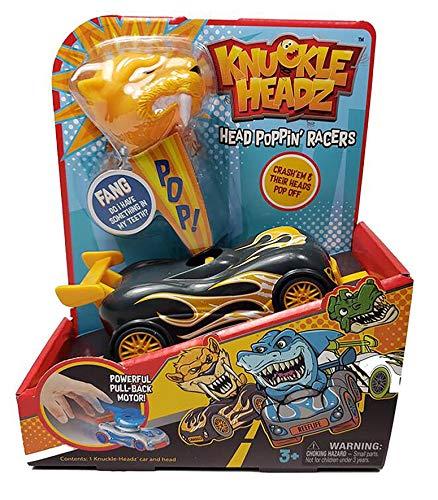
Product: Knuckle-Headz Single Pack - Fang
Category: Toys & Games | Learning & Education | Science Kits & Toys
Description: Made of durable plastic and other high-quality materials for endless head Poppin’ fun.
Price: $11.16
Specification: ProductDimensions:6x8x3inches|ItemWeight:3.04ounces|ShippingWeight:6.4ounces(Viewshippingratesandpolicies)|ASIN:B07ZK5XC7Q|Itemmodelnumber:08101|Manufacturerrecommendedage:3yearsandup